K. J. Somaiya Medical College & Research Centre

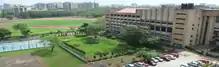

K. J. Somaiya Medical College & Research Centre is a trust medical college in the heart of Mumbai, Maharashtra, India. The college was founded by Karamshi Jethabhai Somaiya and run by Somaiya trust. It has 100 undergraduate seats for MBBS matriculants.